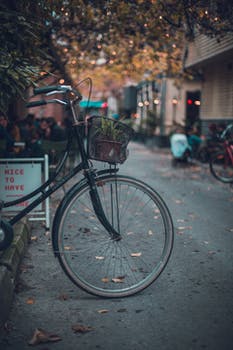
Label: No Watermark